Karen Slowing-Aceituno

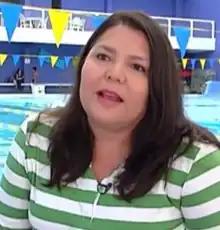
Karin Slowing coaching in 2012

Karen Slowing-Aceituno (born 22 December 1968) is a Guatemalan former swimmer who competed in the 1984 Summer Olympics. She competed in the freestyle swimming at 100 metres, 400 m and 800 m.